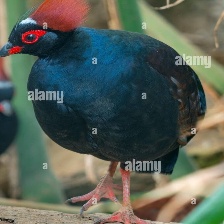
Species: CRESTED WOOD PARTRIDGE
Scientific name: ROLLULUS ROULOUL
ImageNet parent category: partridge